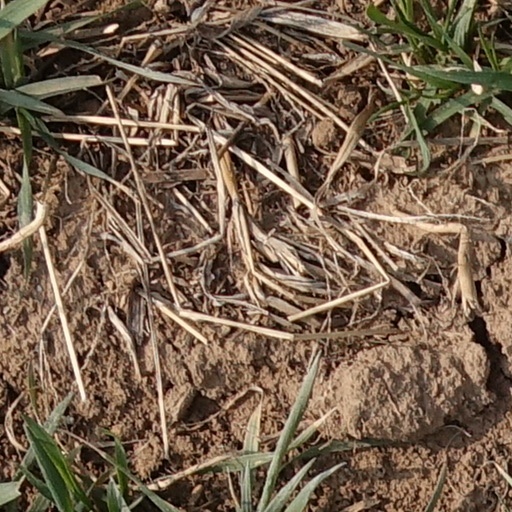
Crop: wheat